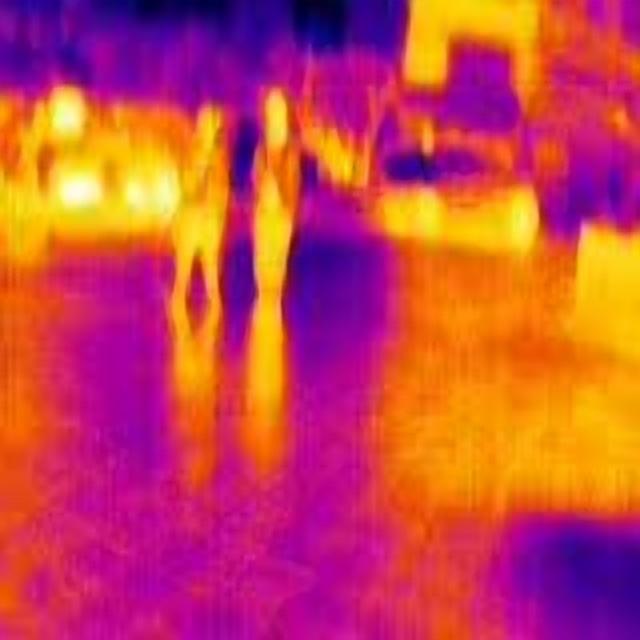
Detected objects:
label: person
label: person